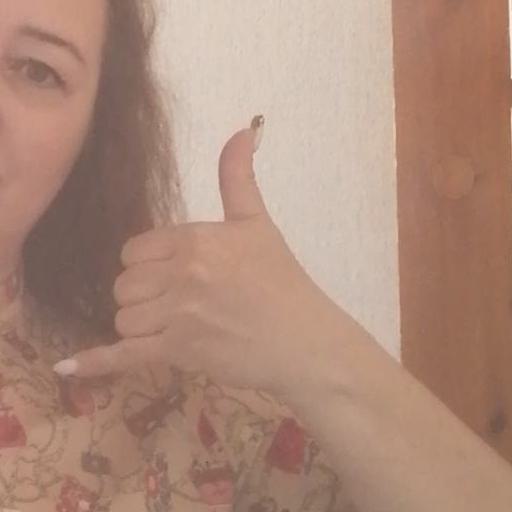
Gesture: call